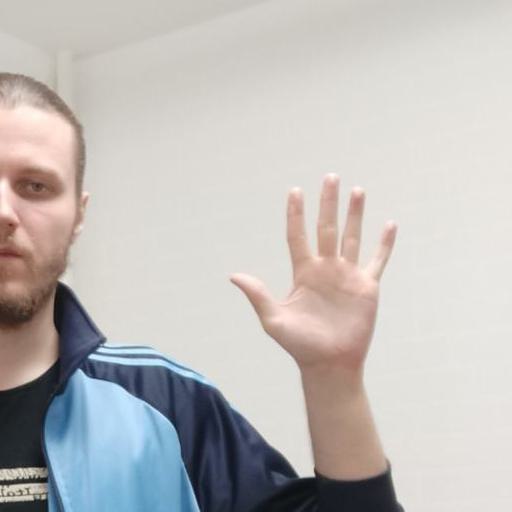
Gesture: palm